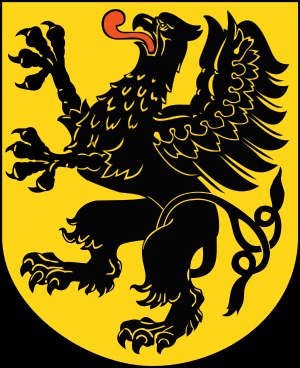
Województwo pomorskie
Voivodskabet Pommerns våbenskjold
Województwo pomorskie er en administrativ del af det midtnordlige Polen, et af de 16 voivodskaber, der blev skabt, efter den administrative reform i 1999. Voivodskabets hovedstad er Gdańsk. Voivodskabet Pommern har et areal på 18.293 km² og 2.343.928 indbyggere, befolkningstætheden er på 128 personer pr km². I voivodskabet ligger der 17 universiteter.